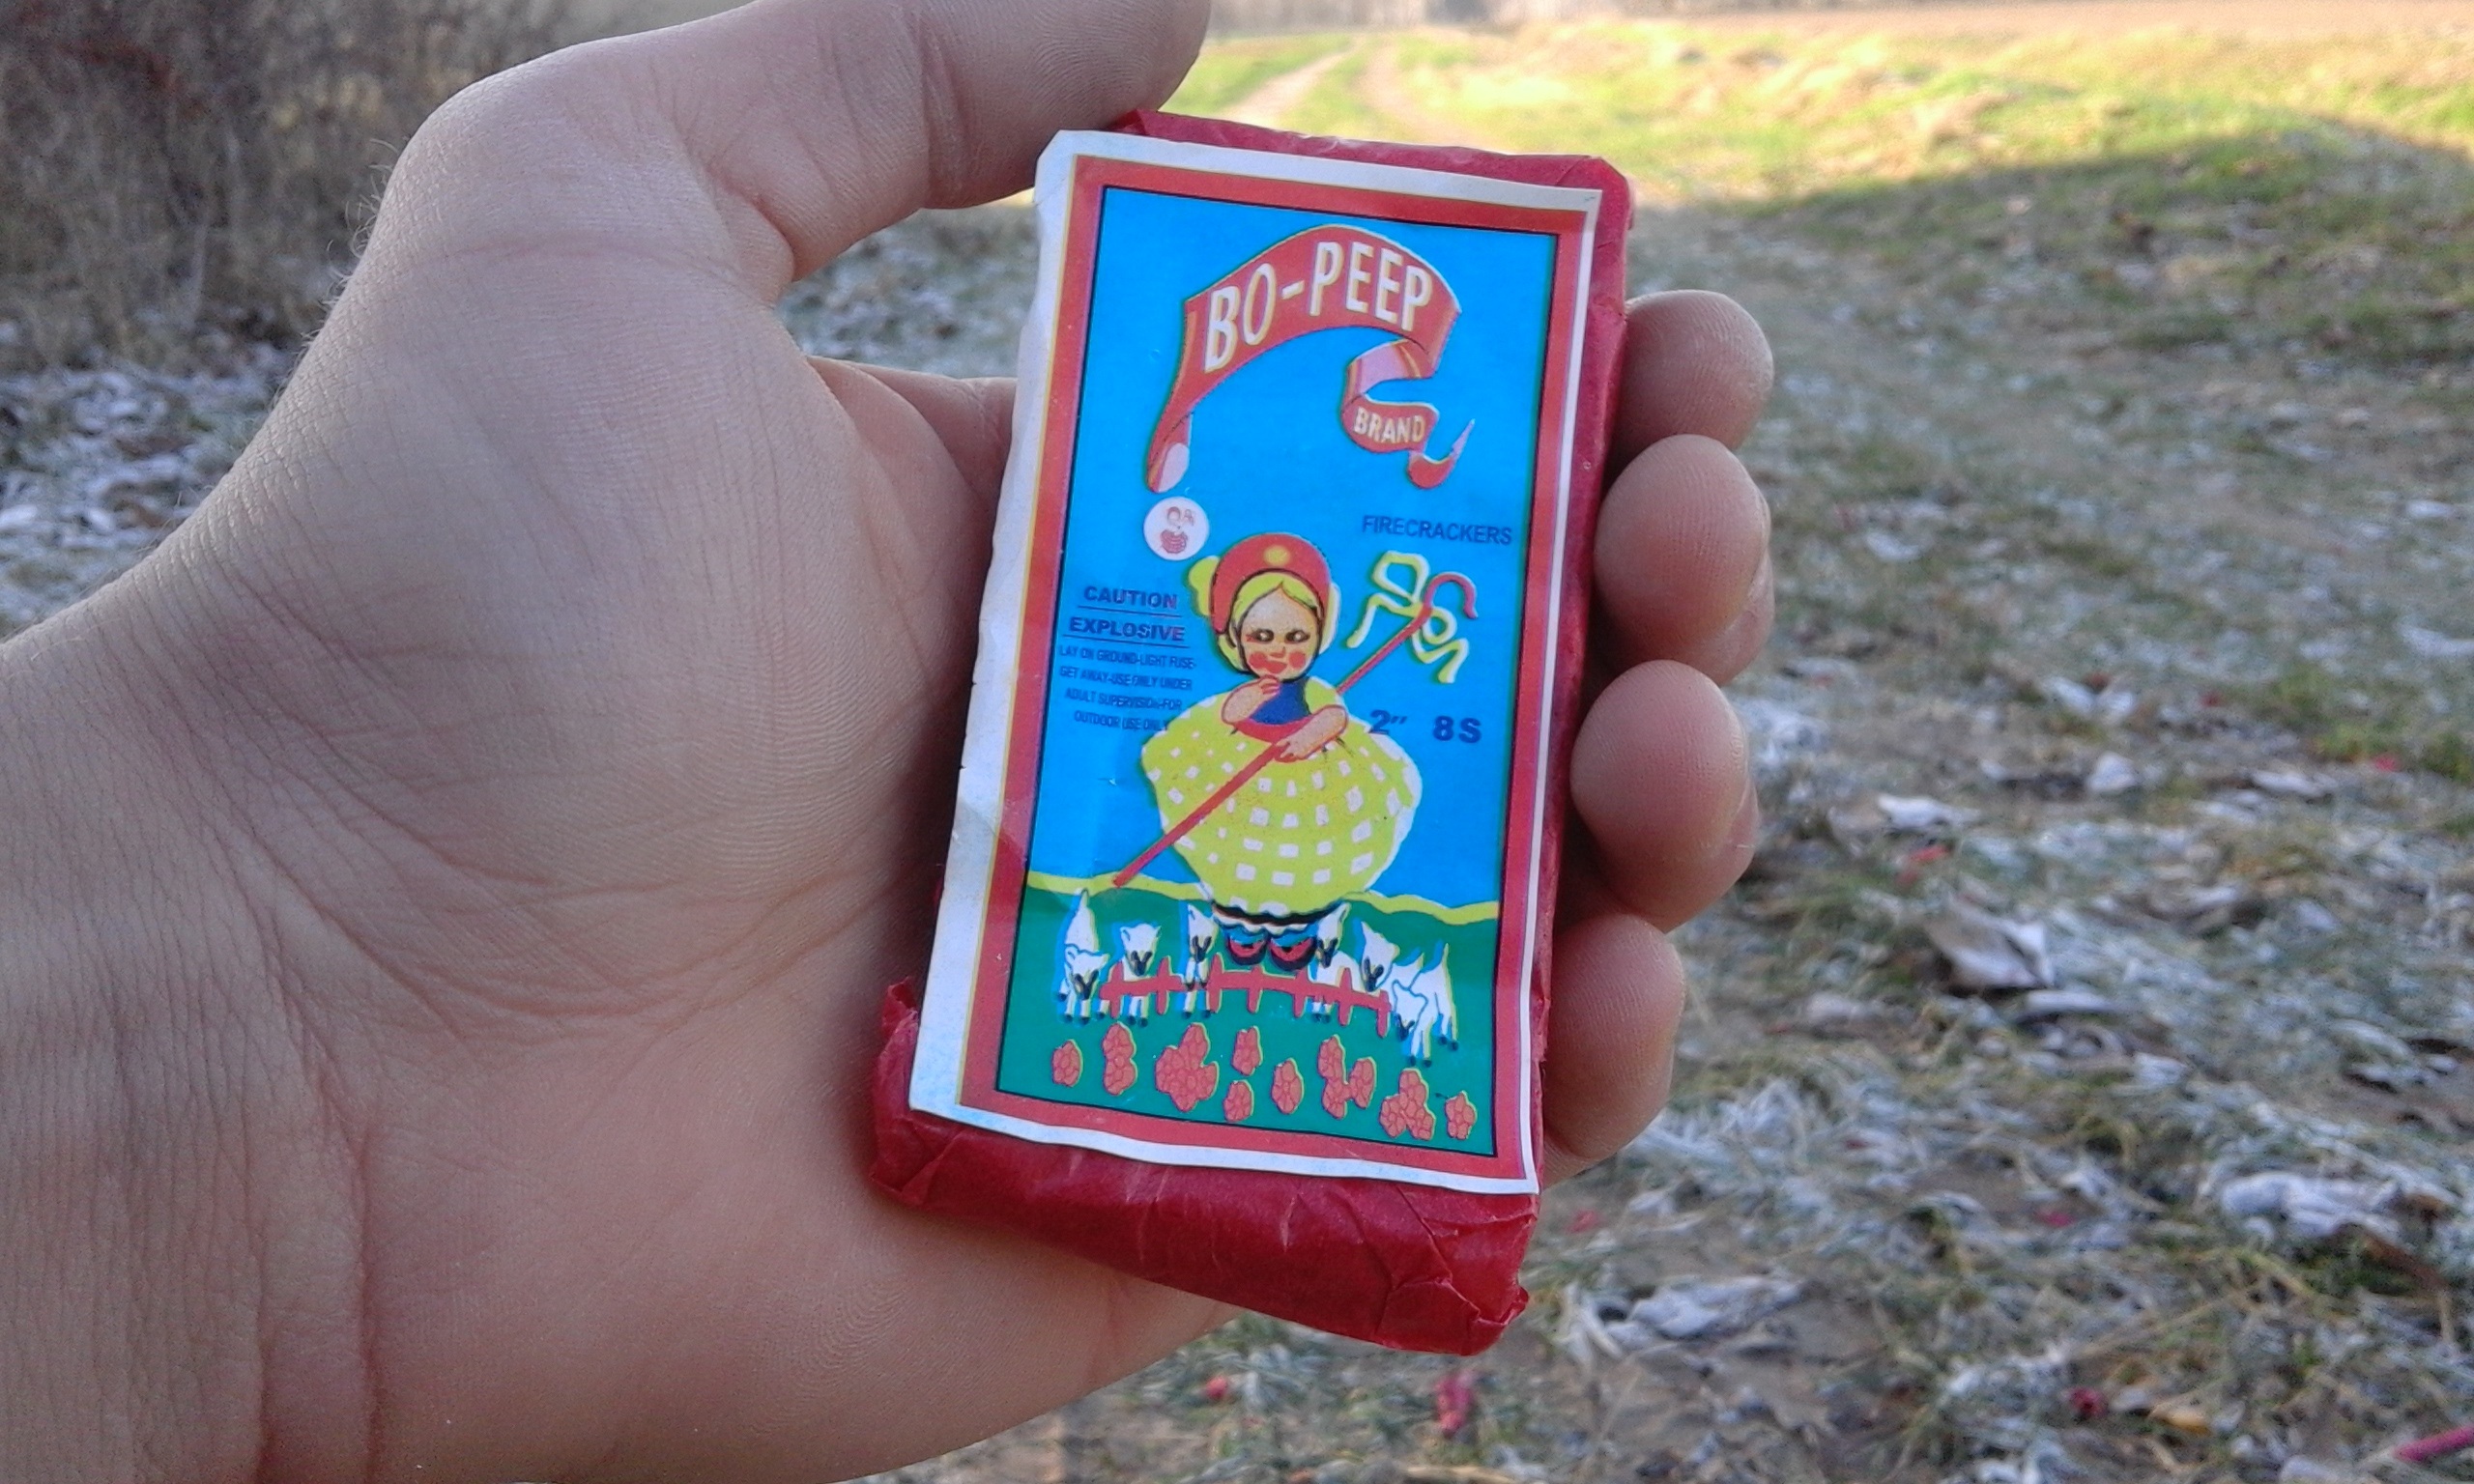
hand, food, box, pyrotechnics, fireworks, pyro